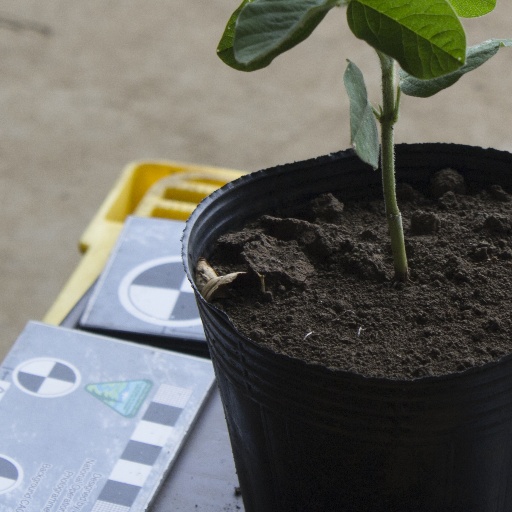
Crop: soybean